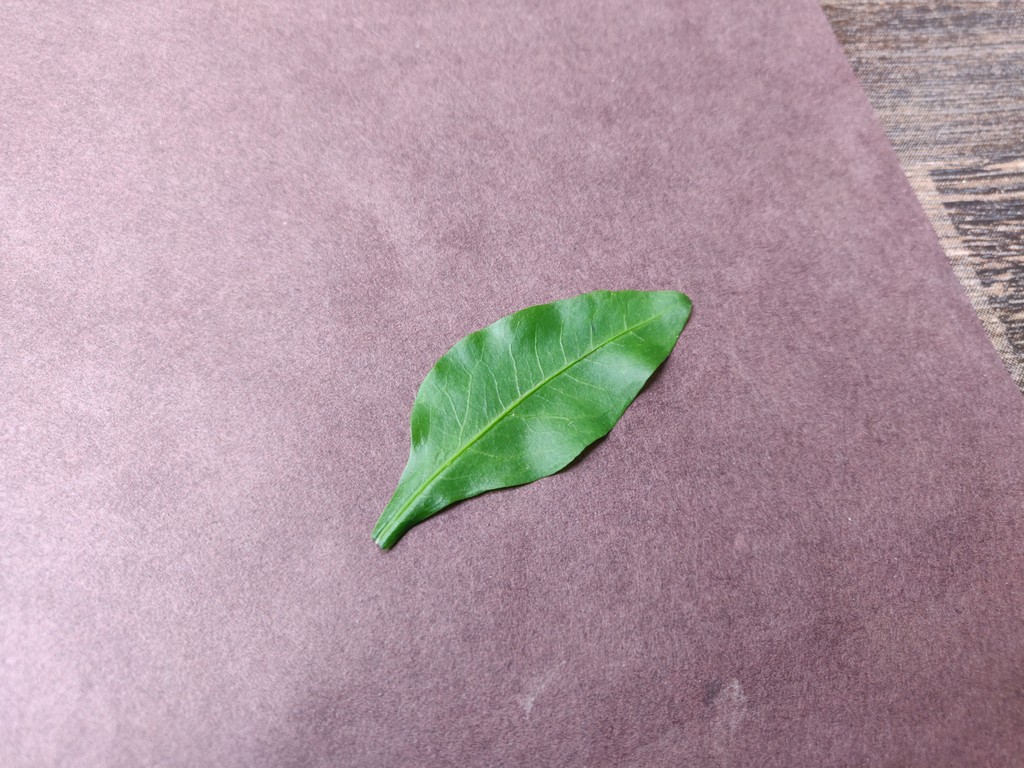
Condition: Healthy
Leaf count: single
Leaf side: front